Emperor Meiji

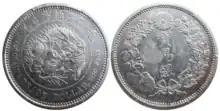
Silver coin: 1 Japanese Trade Dollar, Meiji 9 – 1876

By the early 1860s, the shogunate was under several threats. Representatives of foreign powers sought to increase their influence in Japan. Many "daimyōs" were increasingly dissatisfied with "bakufu" handling foreign affairs. Large numbers of young samurai, known as "shishi" or "men of high purpose", began to meet and speak against the shogunate. The "shishi" revered Emperor Kōmei and favored direct violent action to cure societal ills. While they initially desired the death or expulsion of all foreigners, the "shishi" would later begin to advocate the modernization of the country. The "bakufu" enacted several measures to appease the various groups in an effort to drive a wedge between the "shishi" and "daimyōs".